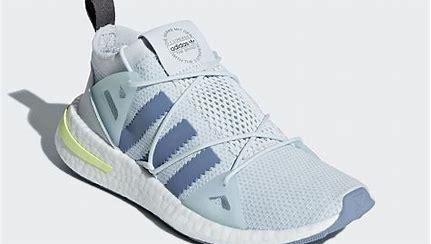
Brand: Adidas
Model: Arkyn